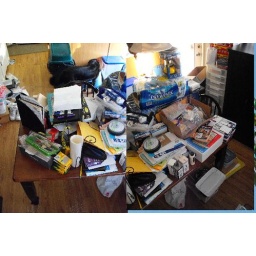
kitchen covered in computer and craft stuff...oh and out tent and lanterns for camping and a case of bottled water too! LOL